Terminator: The Sarah Connor Chronicles

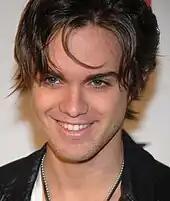
Thomas Dekker was cast as John Connor, becoming the third major actor in the franchise to play the role.

Friedman saw over 300 actresses for the role of and described the actress he was looking for as someone "who embodied that spirit and who was believable in that role and not just some glammed up, Hollywood, actressy thing". After a friend recommended English actress Lena Headey for the role, Friedman watched her audition tape, and thought she was "a tough, tough woman".